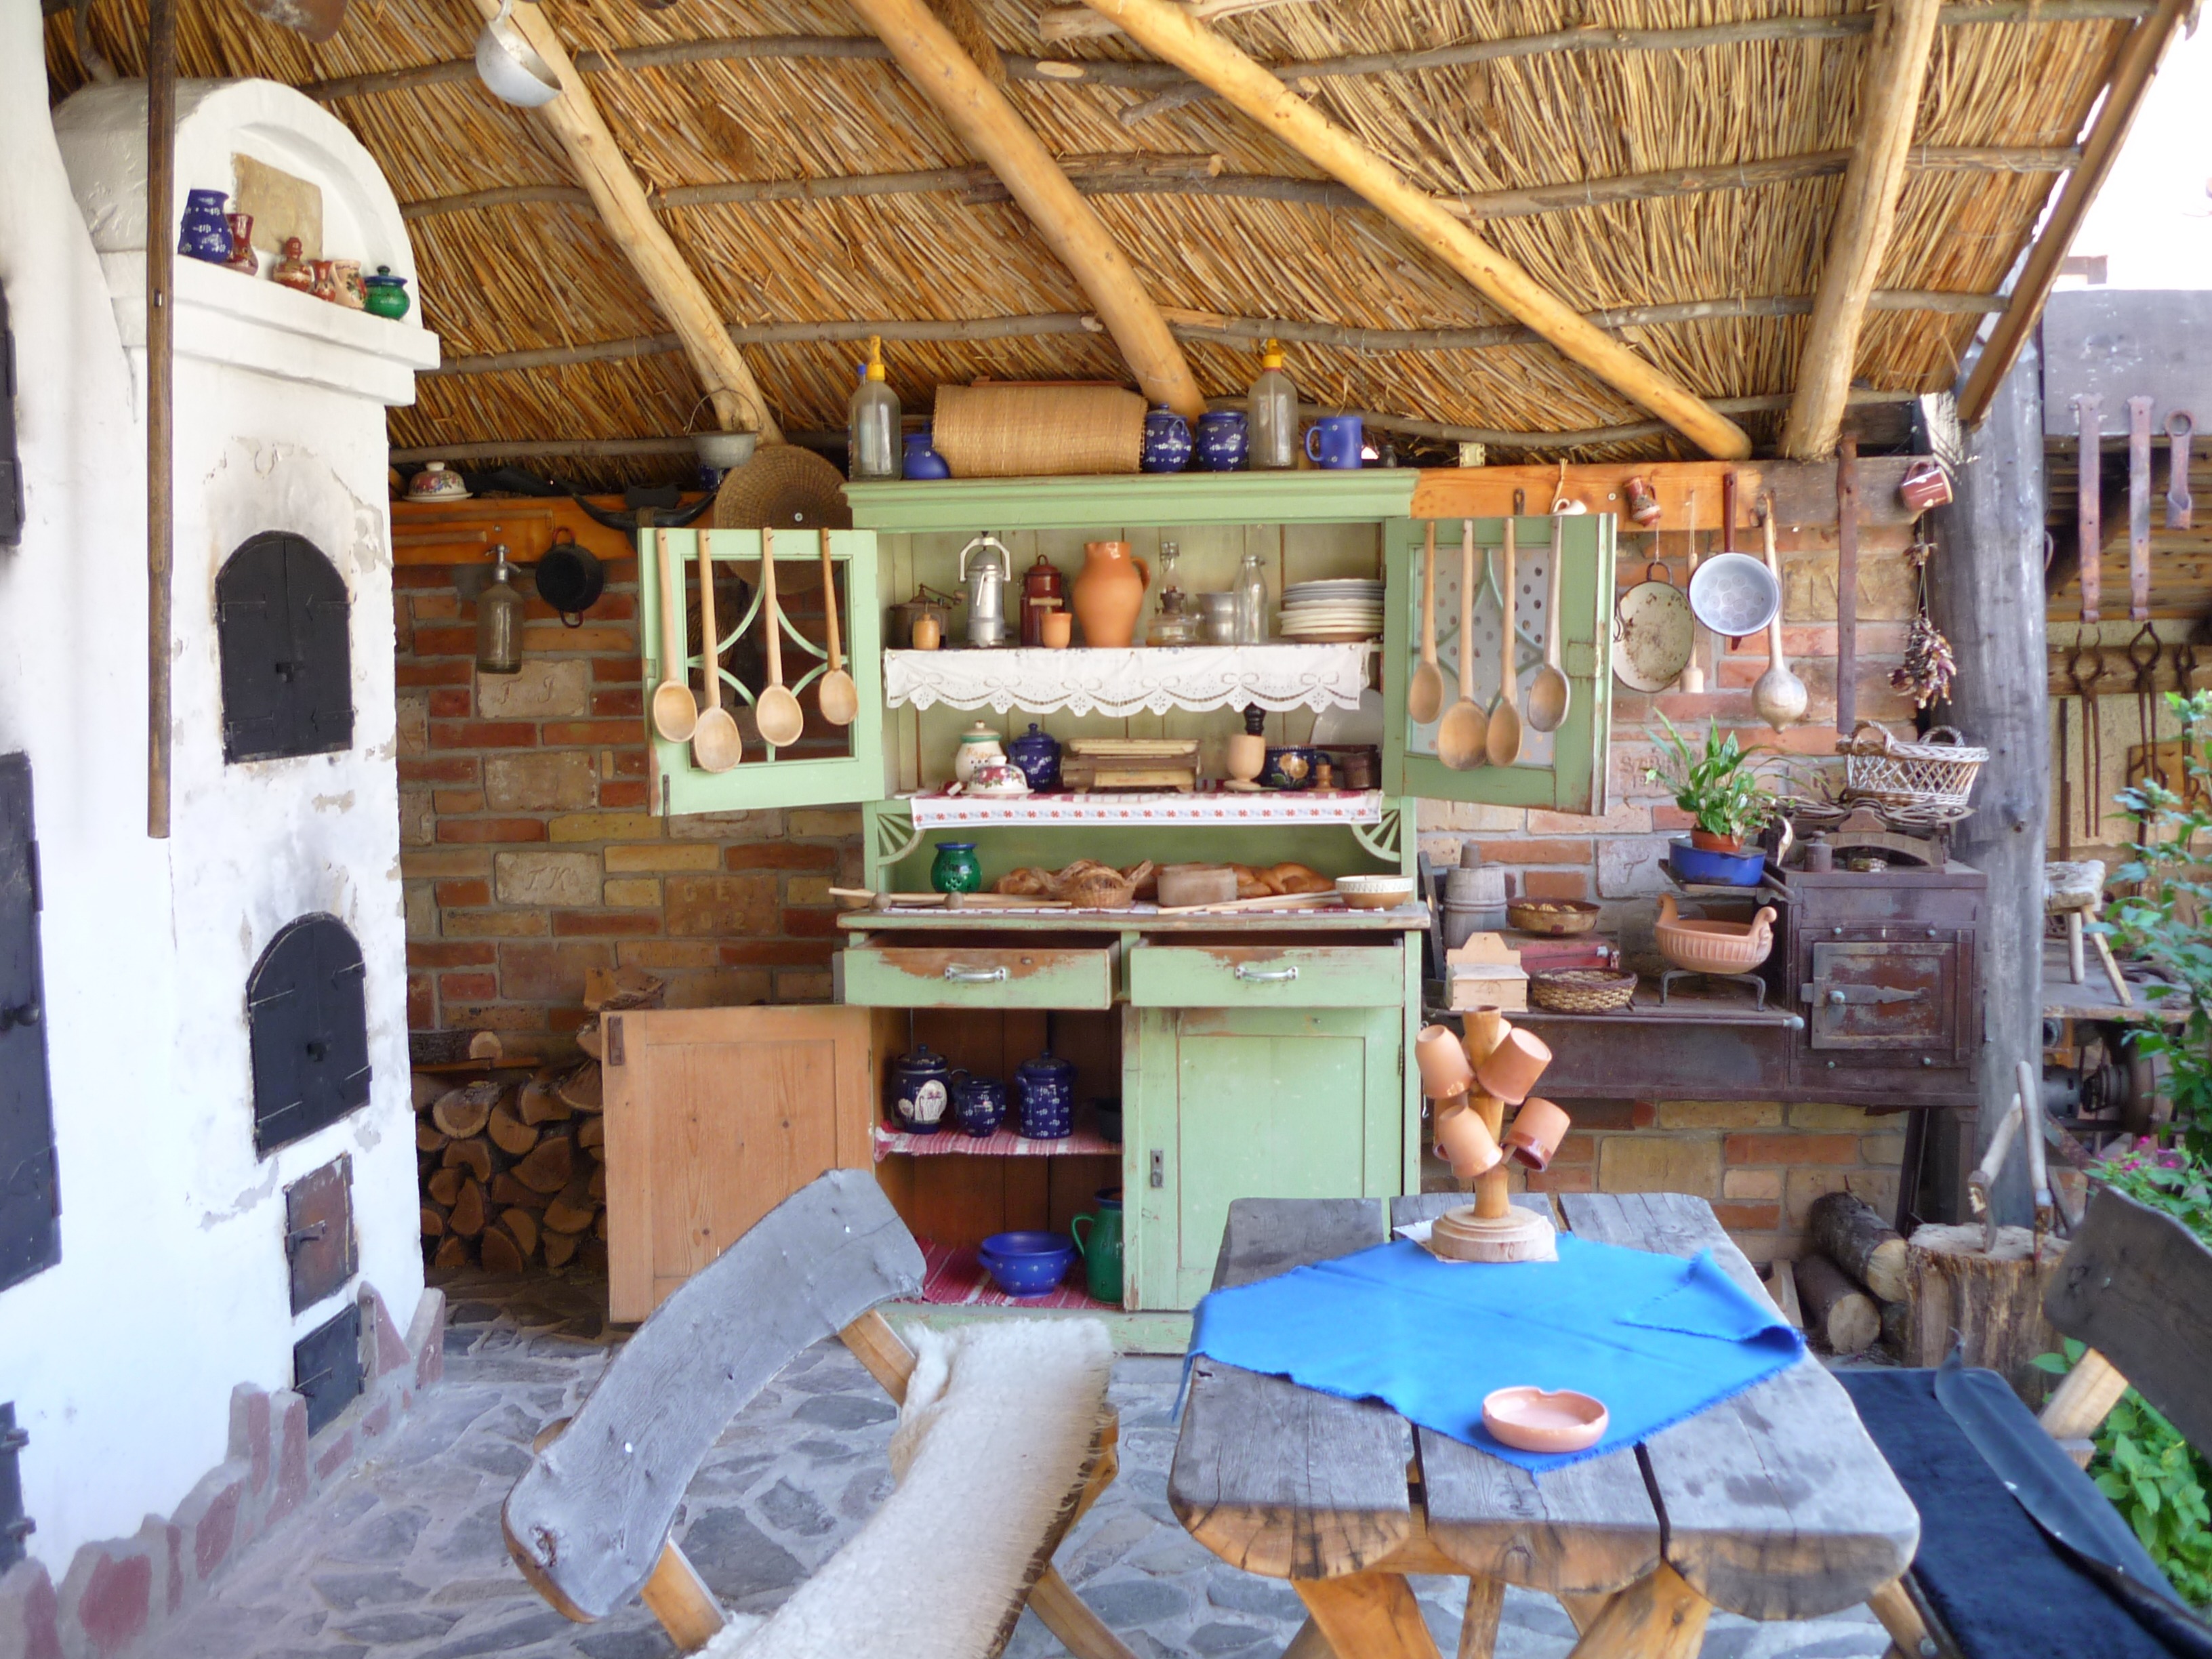
table, house, restaurant, home, shed, shack, cottage, backyard, cozy, covered, room, eat, buffet, sit, courtyard, hungary, local, oven, hof, blacksmithing, tihany, seating area, old dishes, outdoor structure, old stuff, sound mug, kitchen cabinet